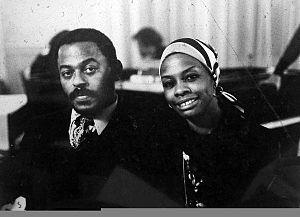
Shirley Bunnie Foy, est une chanteuse et percussionniste de jazz américaine, connue également sous le nom de Bunny Foy.
Archie Vernon Shepp, né le 24 mai 1937 à Fort Lauderdale en Floride, est un saxophoniste de jazz afro-américain. Il joue principalement du saxophone ténor mais aussi du saxophone soprano, de la clarinette et du piano ; il est également chanteur, compositeur de jazz et dramaturge. Il est aussi connu pour ses prises de position afrocentriques dans les années 1960, dénonçant les injustices subies par les Afro-Américains, au sein du New York Contemporary Five ainsi que par des collaborations diverses avec Horace Parlan, et ses contemporains du New Thing at Newport, principalement Cecil Taylor et John Coltrane. Il est une des figures musicales du Black Arts Movement.